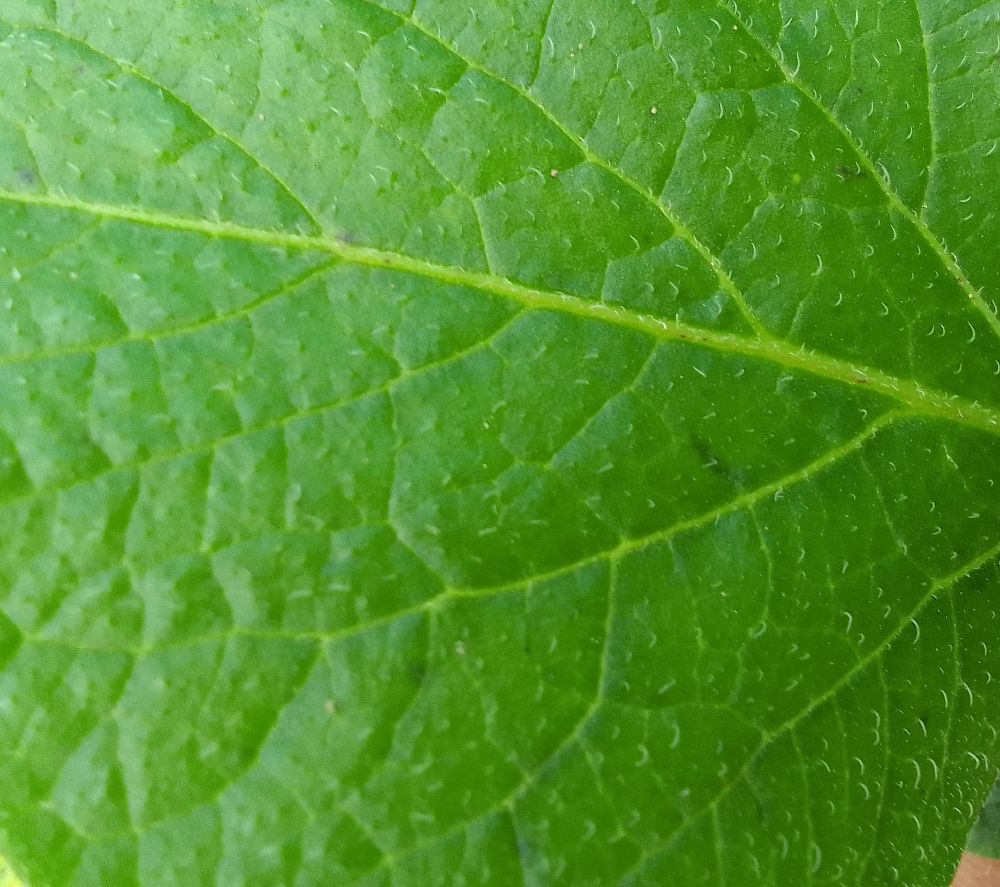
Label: Healthy